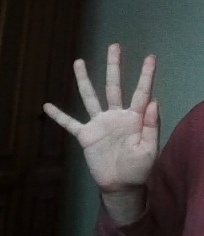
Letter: sheen